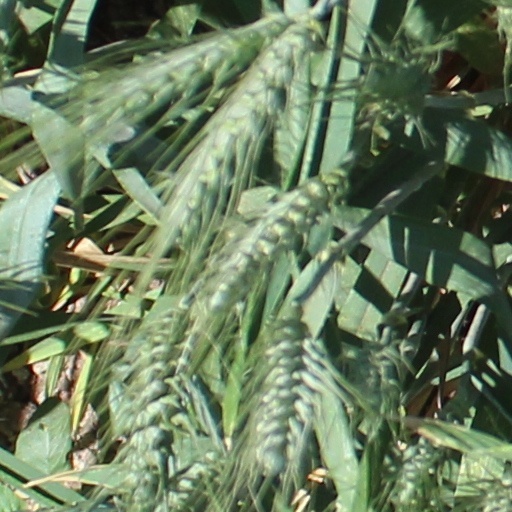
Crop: wheat